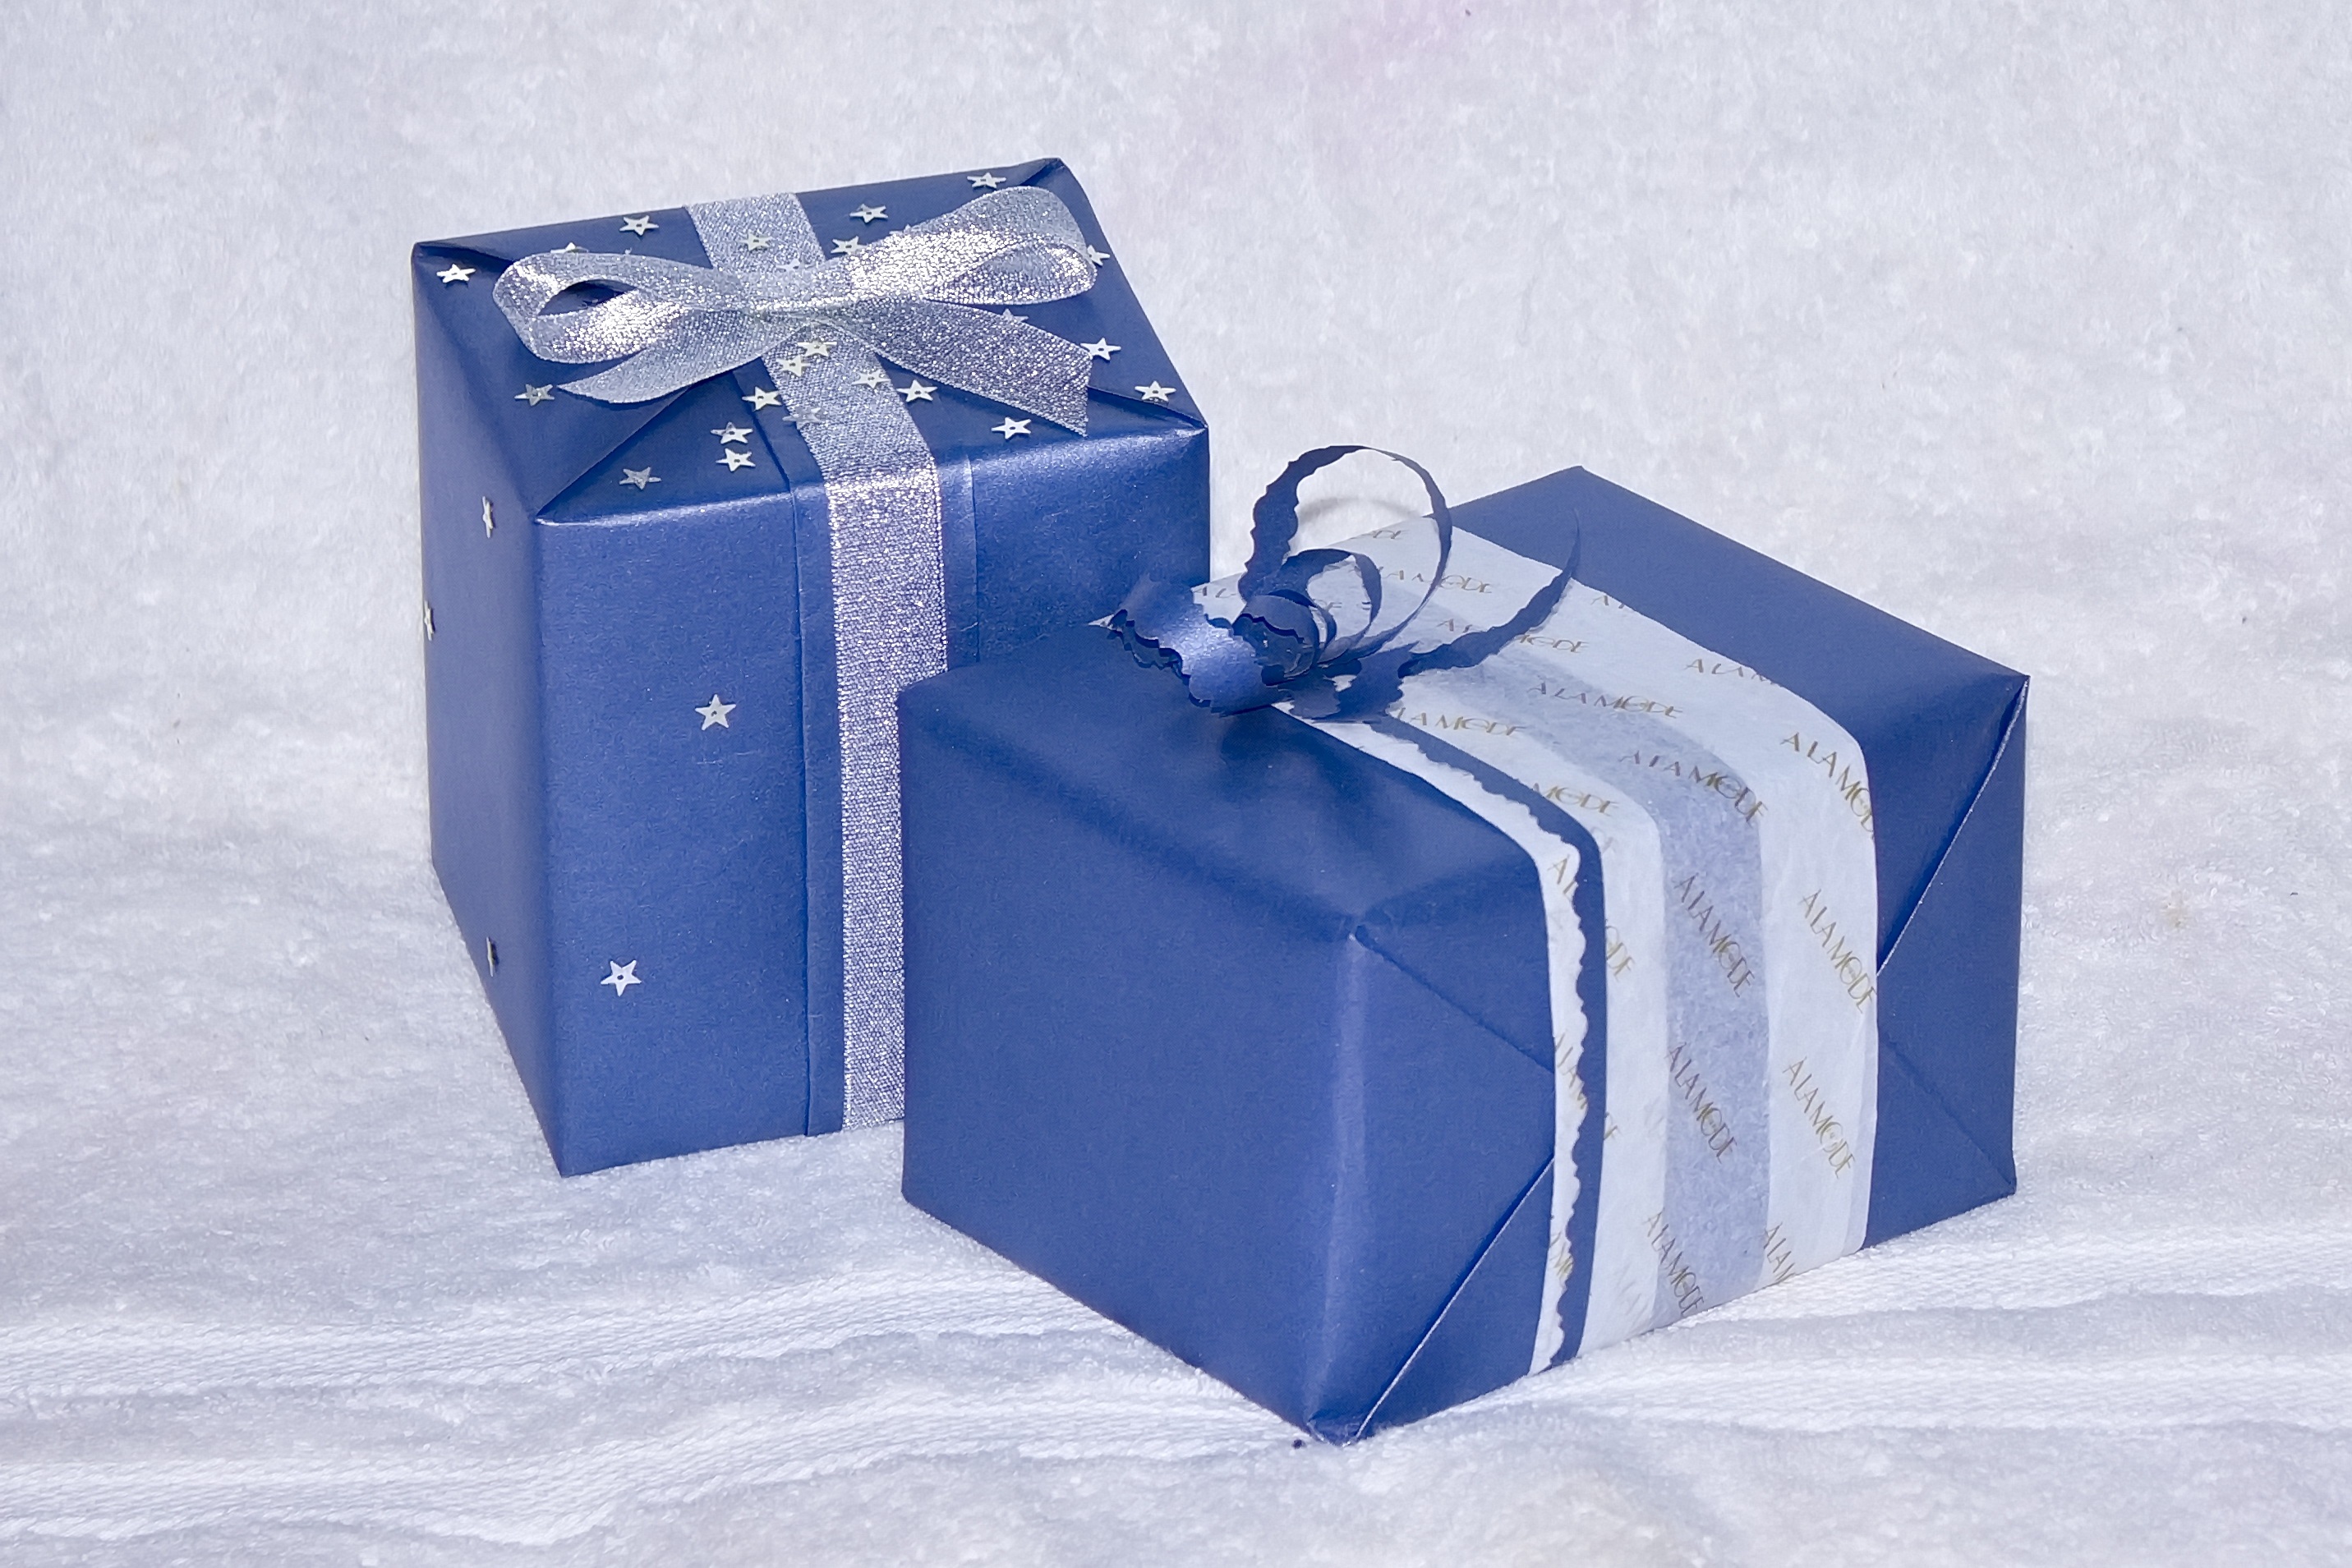
cute, love, gift, small, couple, blue, box, together, ribbon, friend, celebrate, present, product, happy, party, handmade, bow, birthday, greeting, congratulate, give, chic, gift box, gift boxes, congratulation